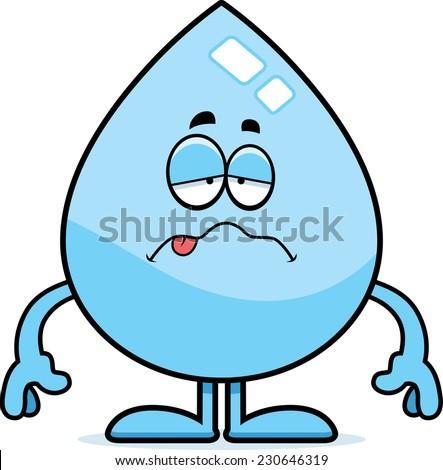
a cartoon illustration of a water drop looking sick .